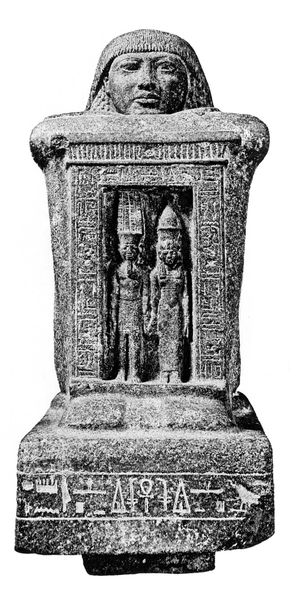
Khay est un vizir de Ramsès II. Il a succédé à son père Paser avant l'an 30 du règne de Ramsès II. Maire de Thèbes, il a été chargé d'organiser les jubilés du roi.